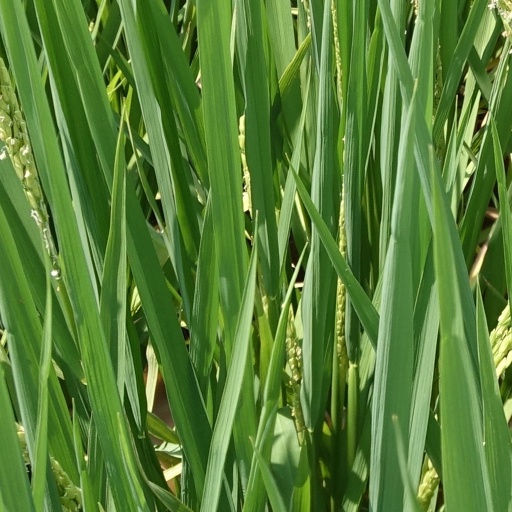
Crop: rice